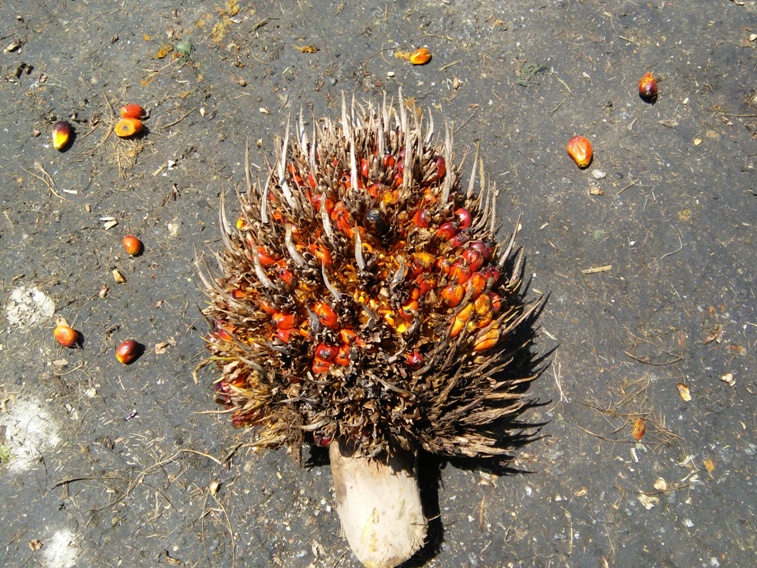
Ripeness: Ripe